Locust Valley, Pennsylvania

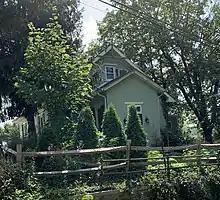
A 2019 photo of the Locust Valley Schoolhouse, built in 1880

A one room schoolhouse was first opened in 1850 two years after the township adopted the common school system. The school was about one-half mile directly north on what is now Blue Church Rd South. Prior to this, students were educated in private homes or churches (there was a school at the Blue Church, for example). The education was conducted in German exclusively until about 1800, before beginning to transition toward English. Replacing the first building, a new schoolhouse was opened in 1880 with a tower and bell being added in 1902. In 1884, the school was furnished with a blackboard, globe and patent desks.